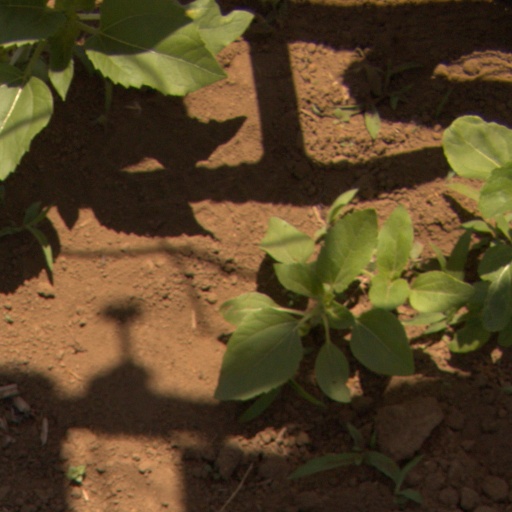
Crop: Jerusalem artichoke